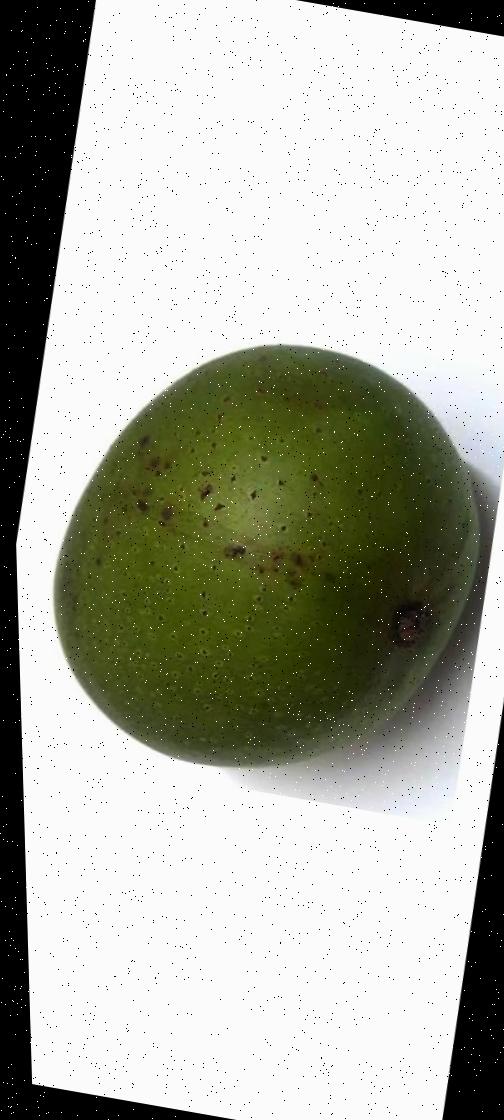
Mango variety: Ashshina Zhinuk